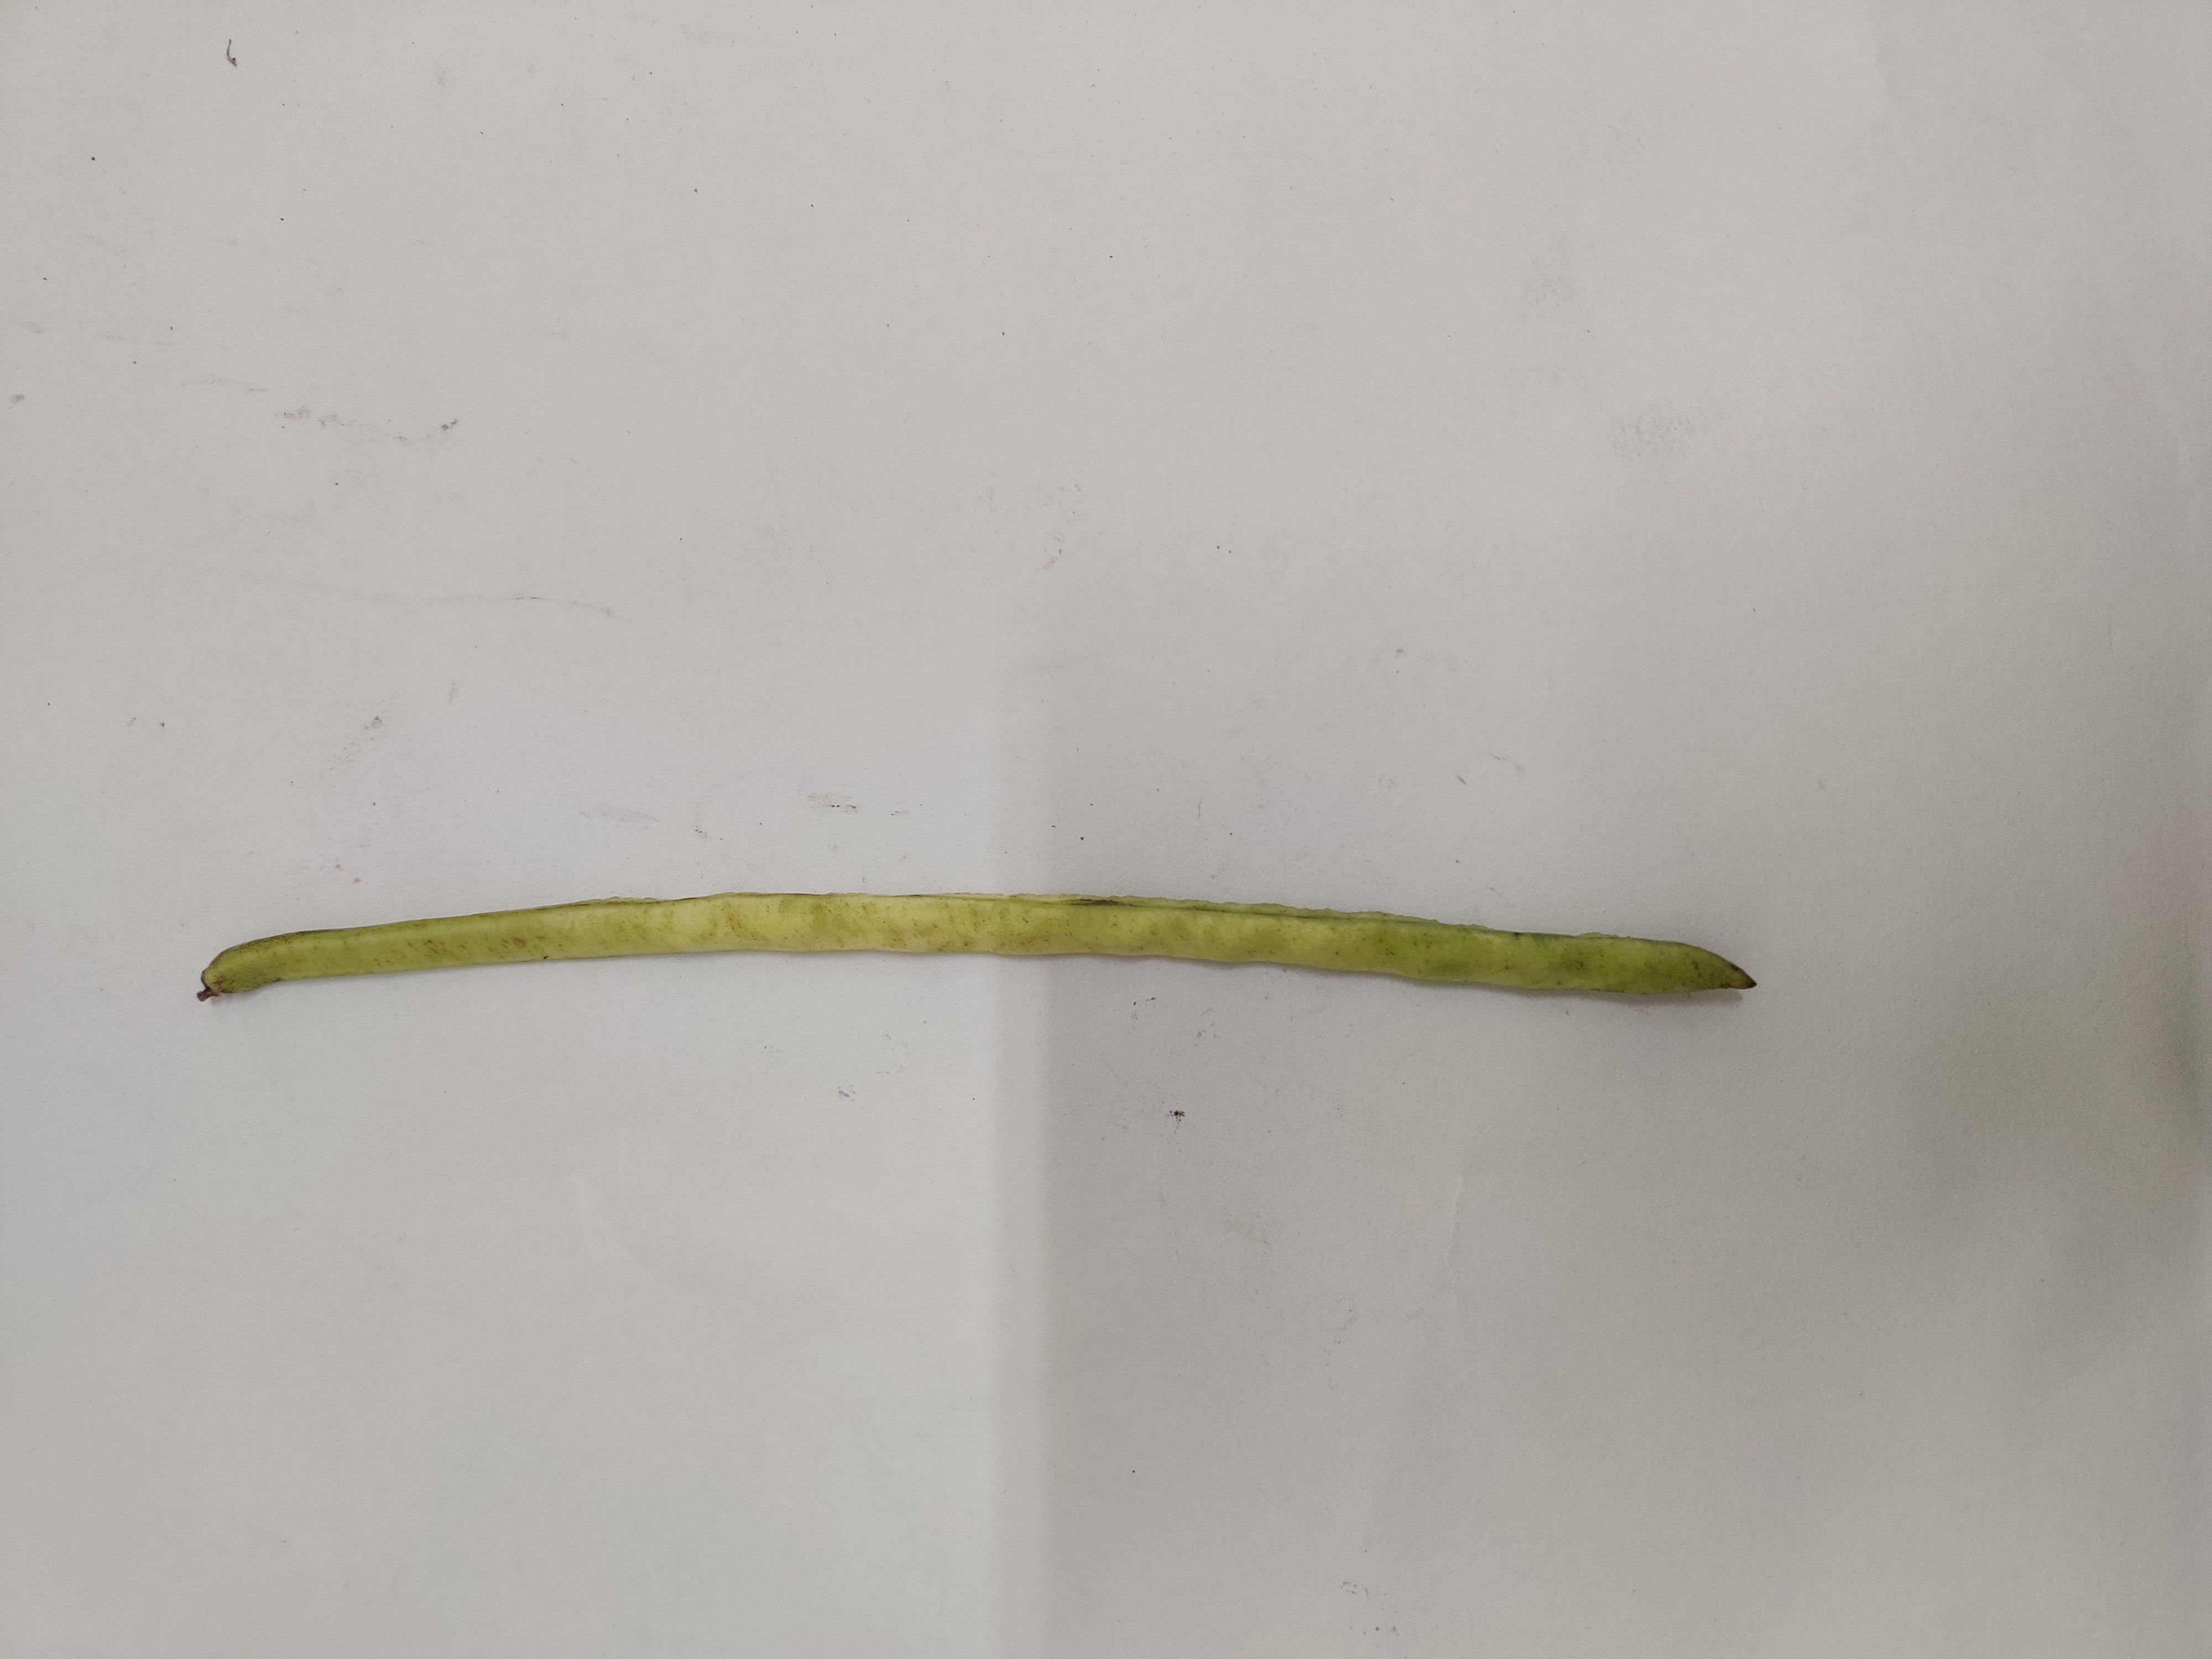
Crop: Cowpea
Condition: Severely Damaged